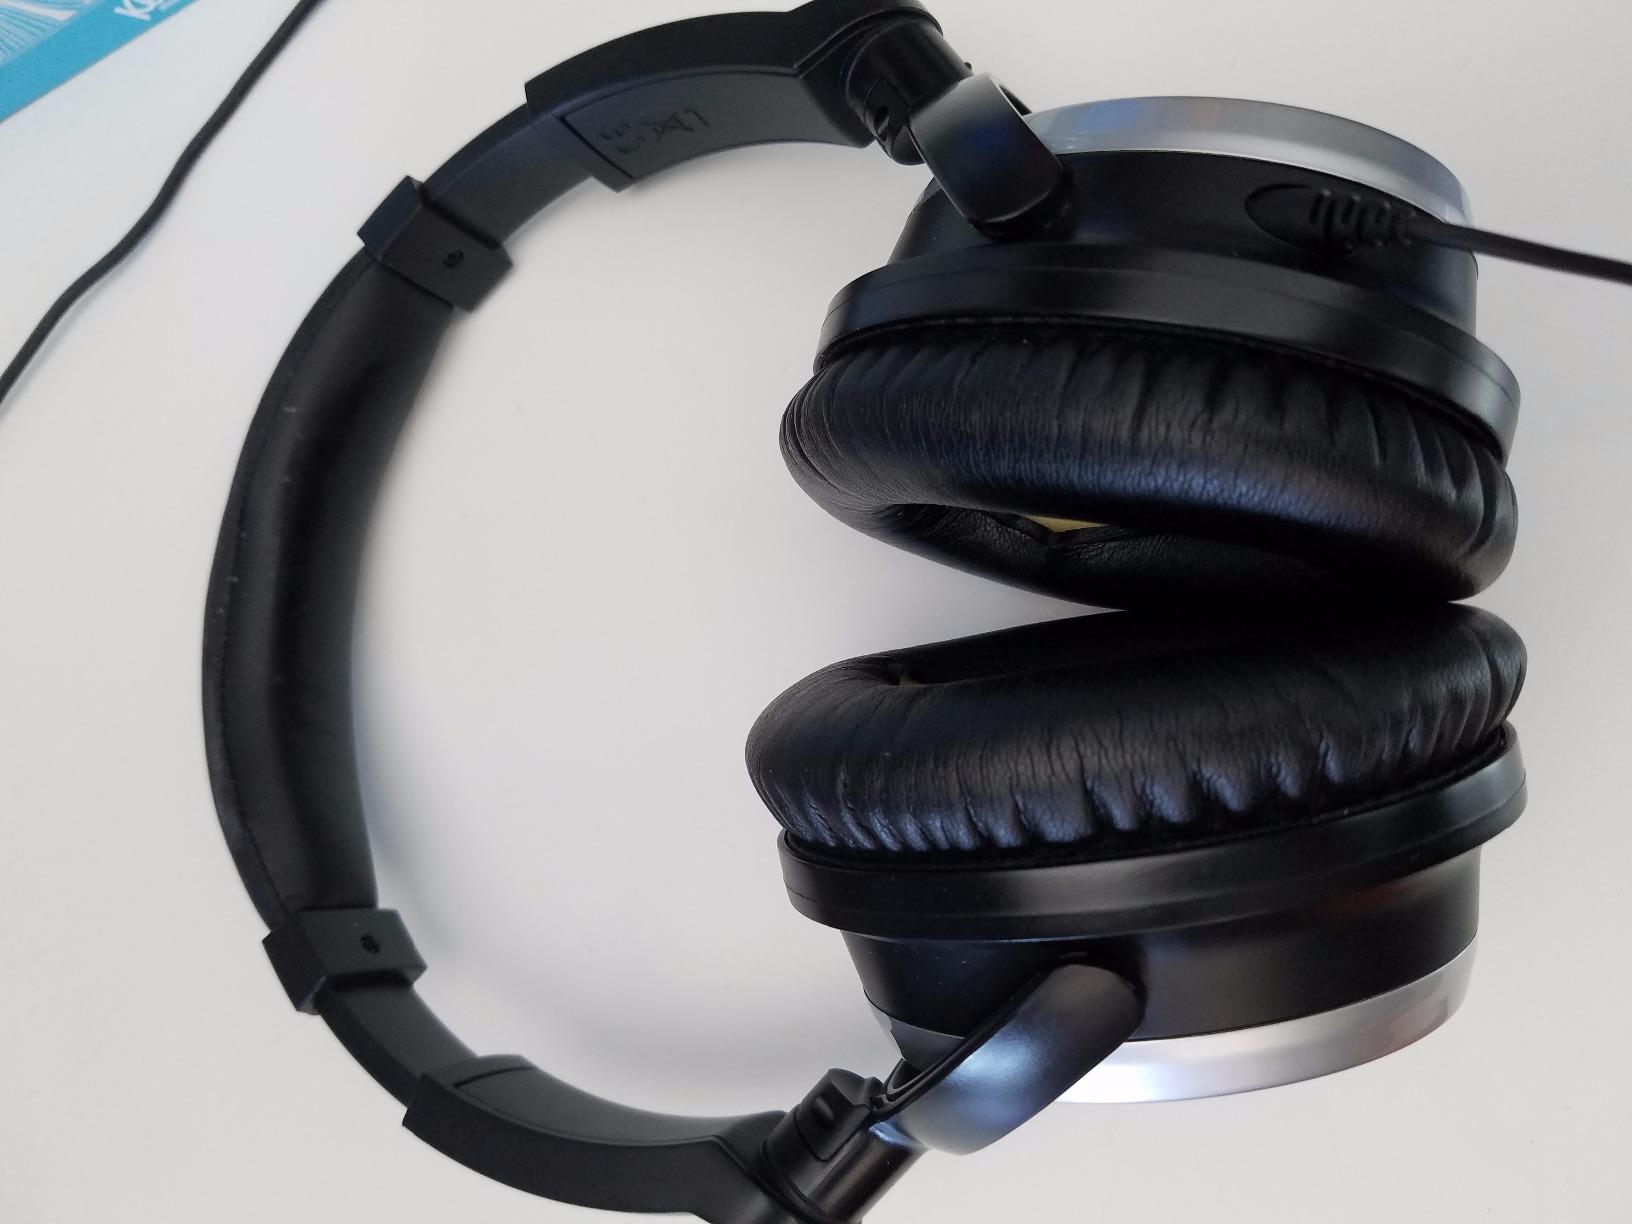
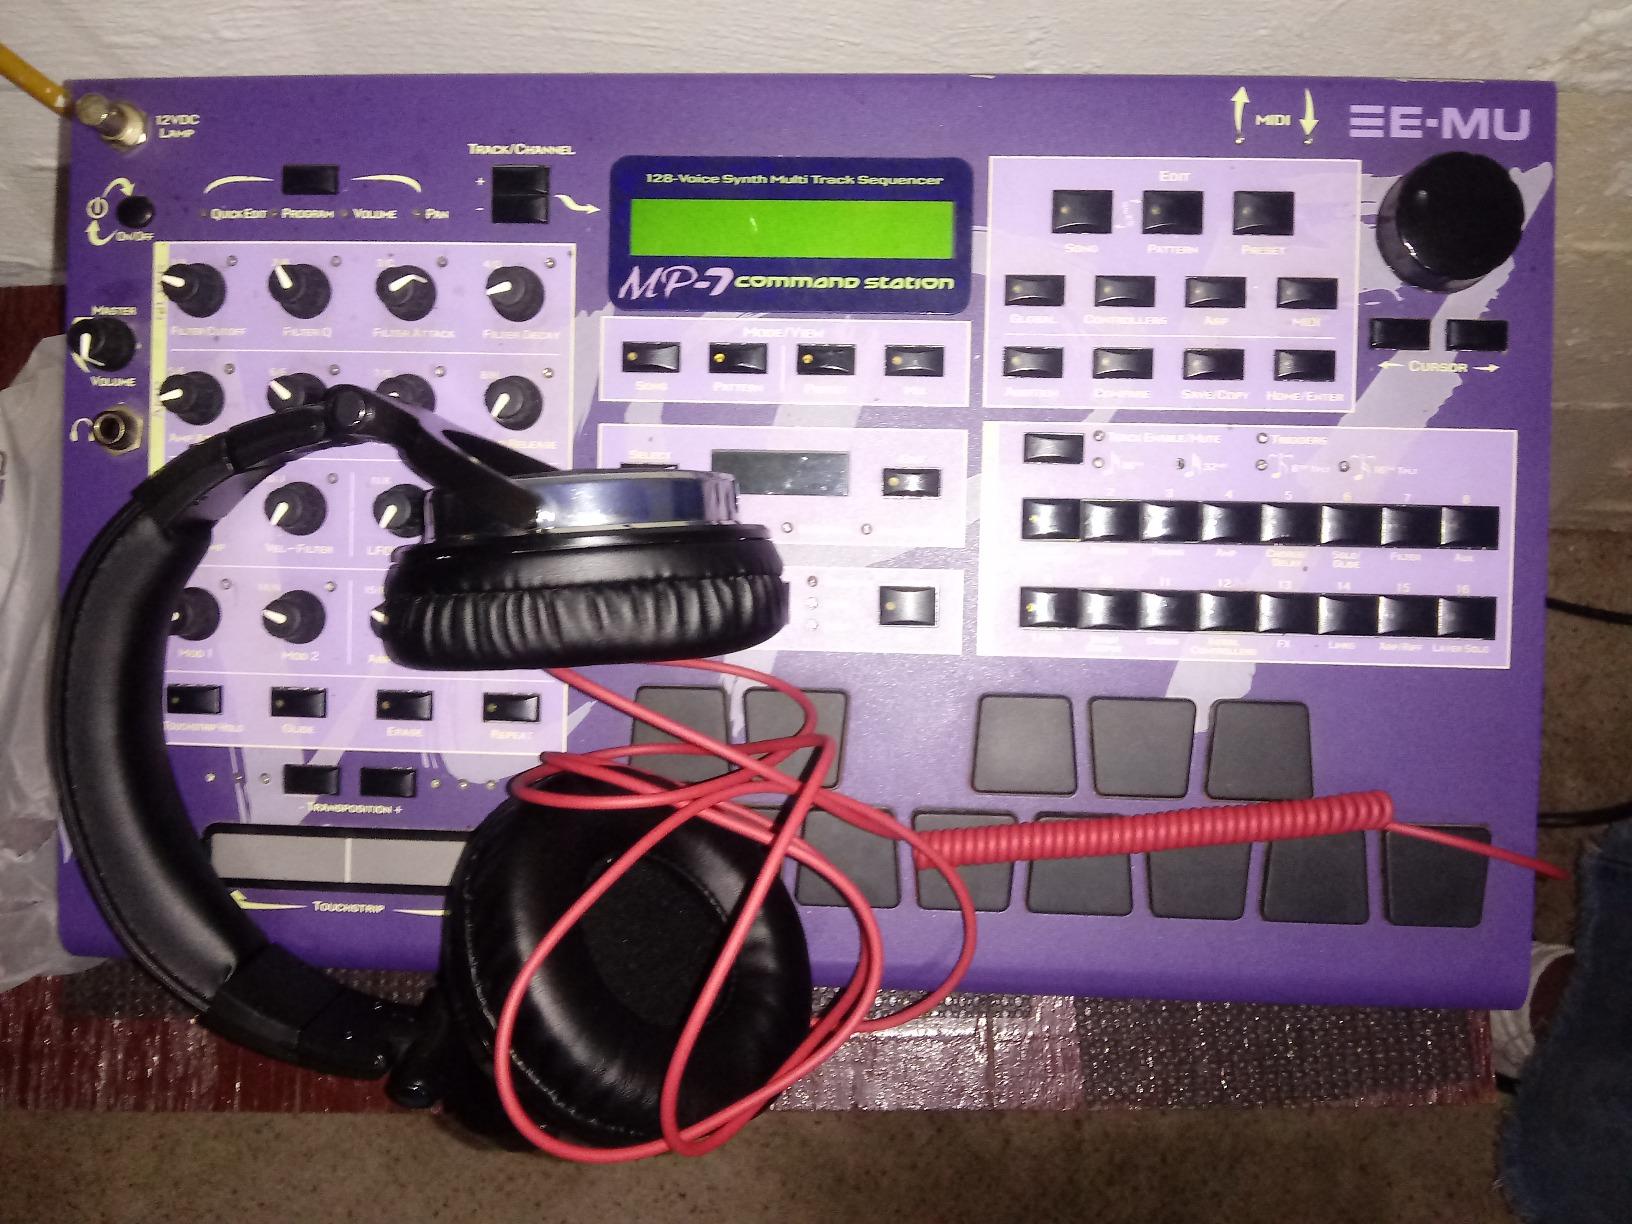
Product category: headphones
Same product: no